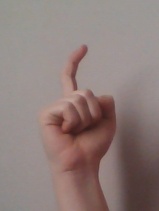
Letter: ra